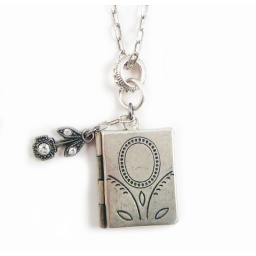
flower book locket necklace by Catherine Popesco's La Vie Parisienne. Old silver. Made in France.La Vie Parisienne NecklaceLa Vie Parisienne Jewelry